Günther Victor, Prince of Schwarzburg

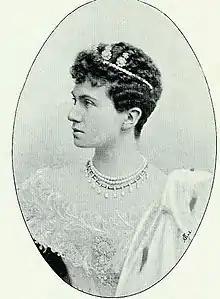
Princess Anna Louise, who died in 1951 as a citizen of the GDR

Prince Günther was married to Princess Anna Louise of Schönburg-Waldenburg (1871–1951) at Rudolstadt on 9 December 1891. She was daughter of his uncle Prince Georg of Schönburg-Waldenburg (1828–1900) and Princess Luise of Bentheim-Tecklenburg (1844–1922). The marriage was childless.